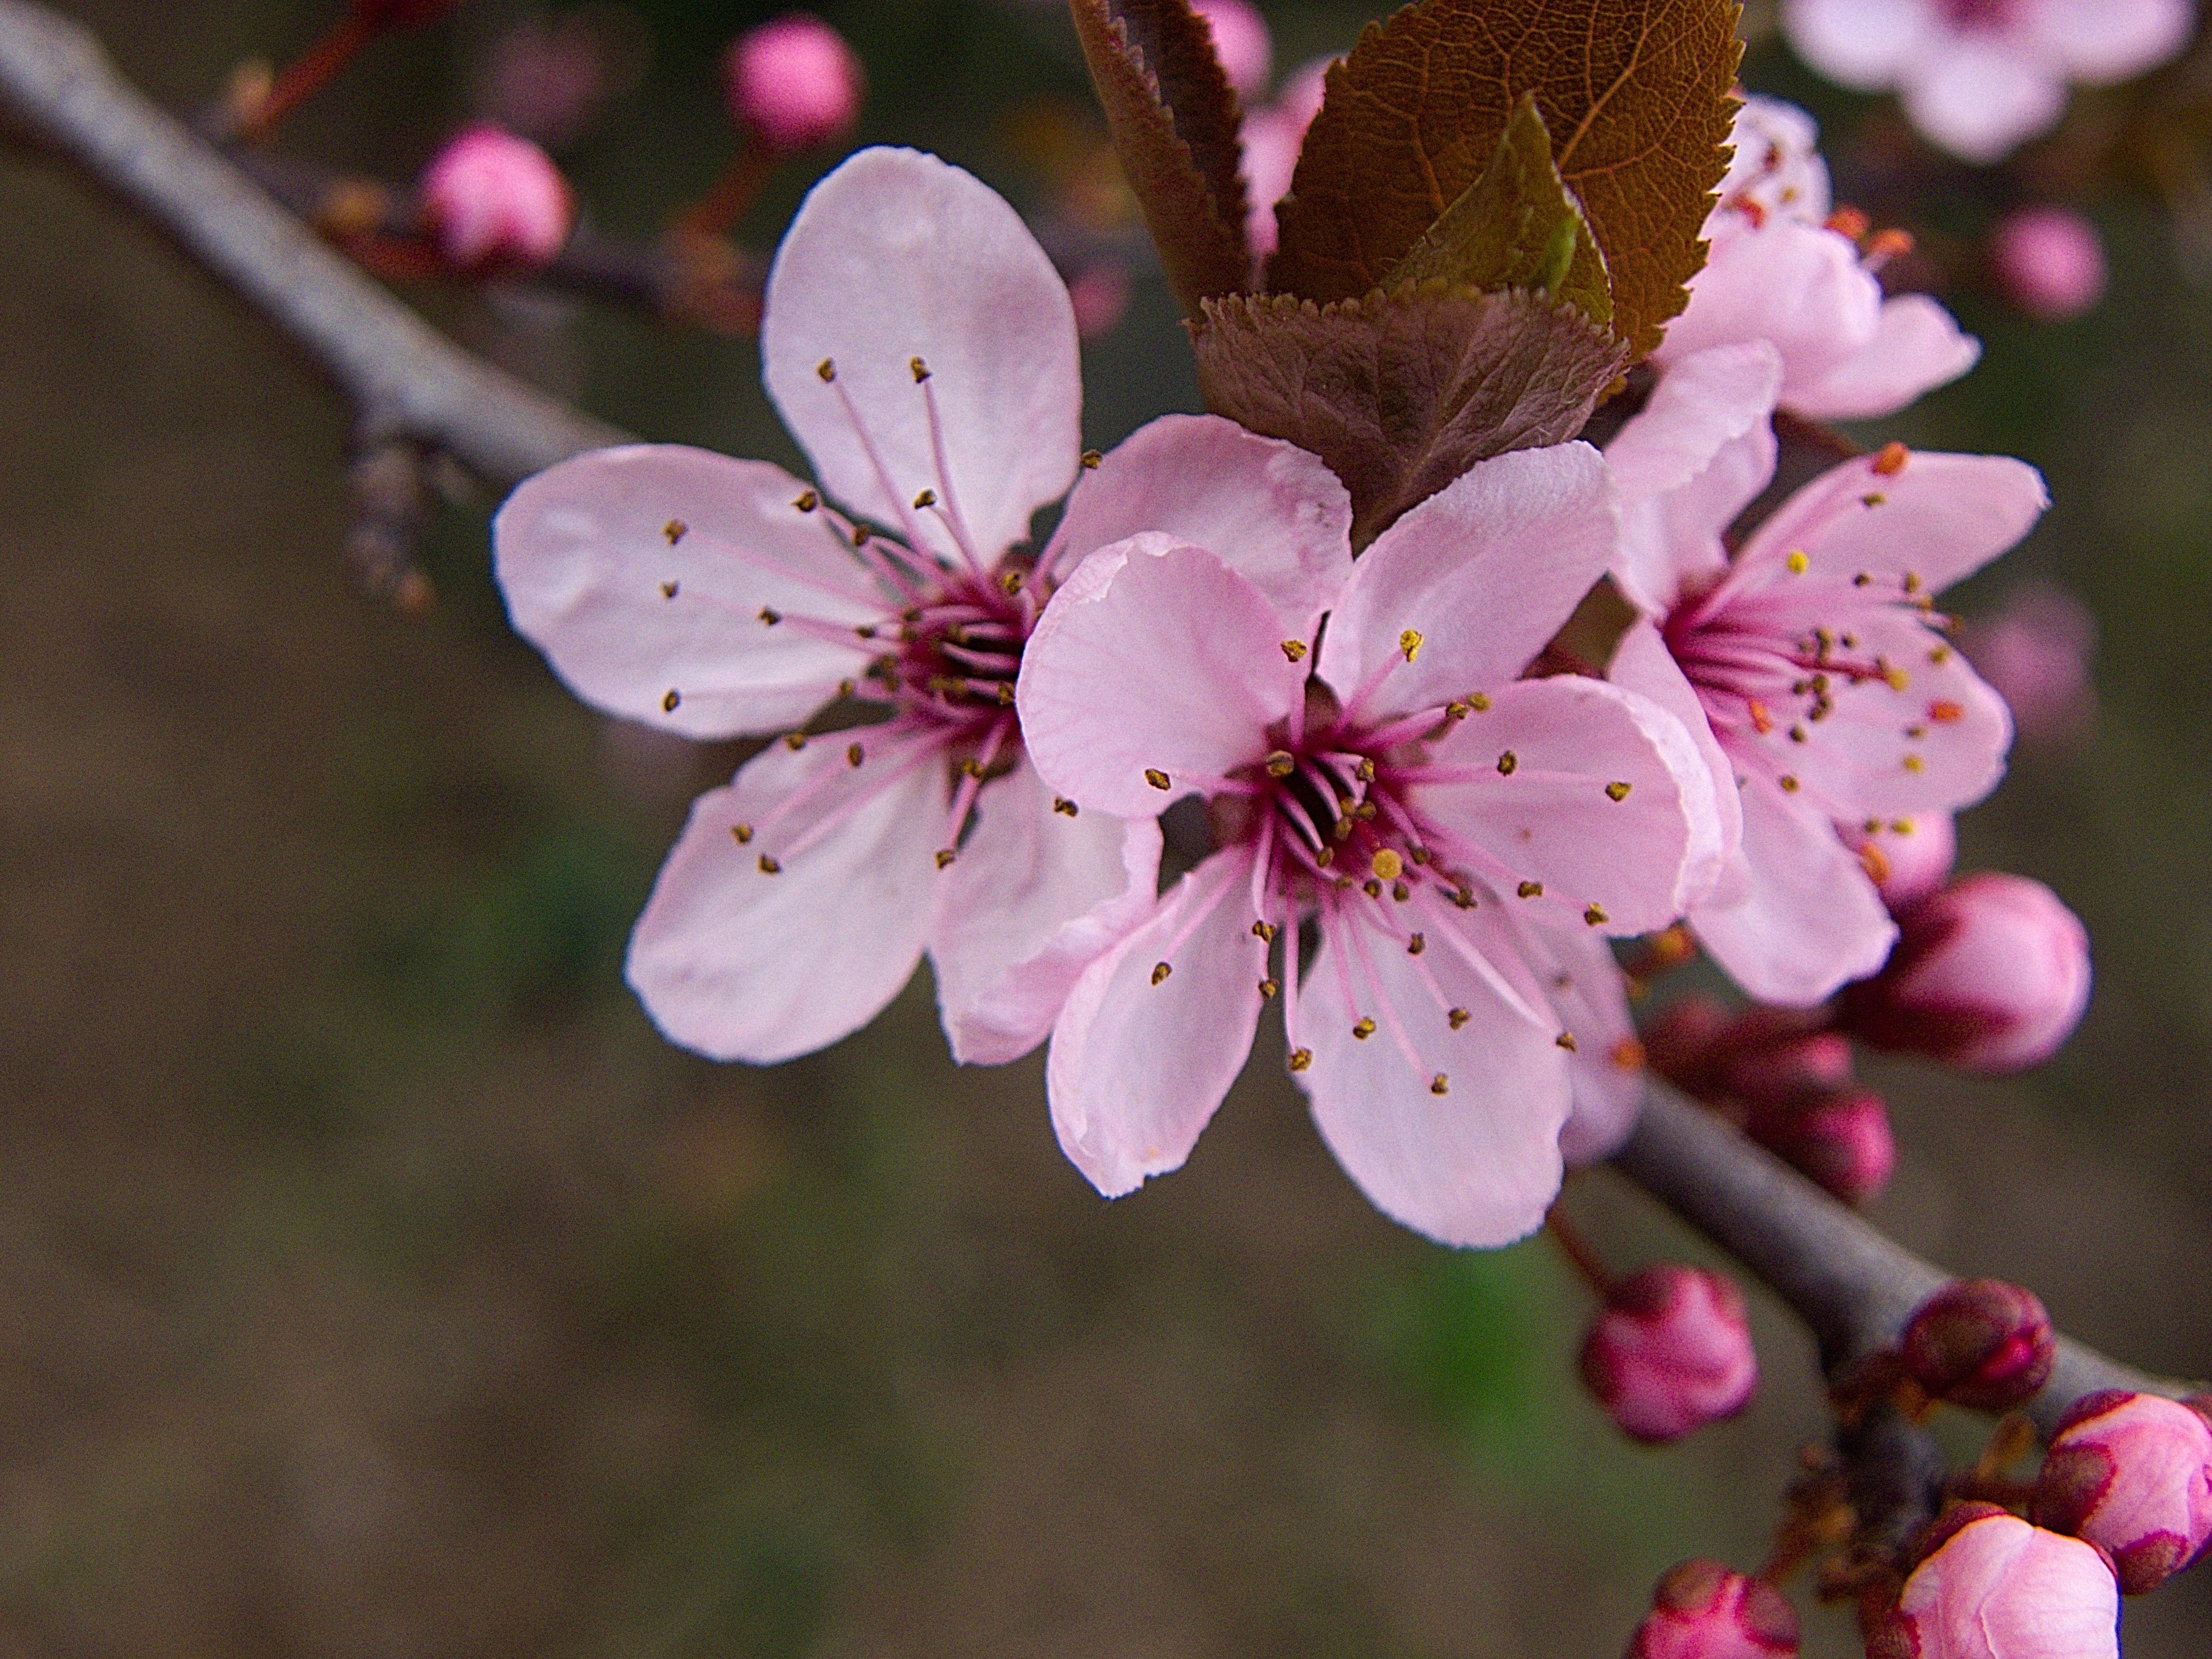
branch, blossom, plant, fruit, flower, petal, food, spring, produce, botany, pink, flora, cherry blossom, close up, shrub, sakura, vernal, pink flower, macro photography, flowering plant, land plant